Nieco

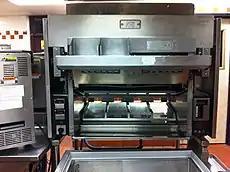
A Nieco MBP94 automatic broiler

Nieco (National Industrial Equipment Co.) is a commercial kitchen equipment manufacturer specializing in automatic broilers based in Windsor, California.